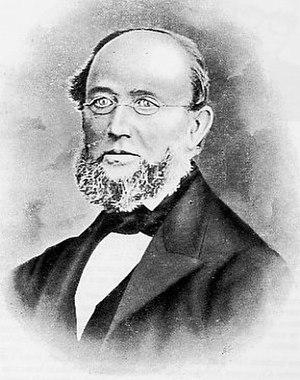
Georges-Frédéric Roskopf né le 15 mai 1813 et décédé le 14 avril 1889 est un horloger d'origine allemande, émigré en Suisse, inventeur de la montre bon marché de type Roskopf dite « La Prolétaire » ou « montre du pauvre ».